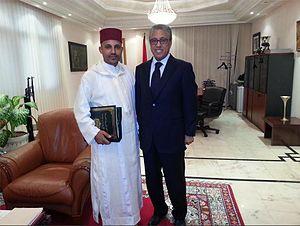
كاتب عام المرصد الوطني للحكامة الجيدة و التنمية الجهوية،السيد محمد الخطابي، في اللقاء الذي خصه به سفير صاحب الجلالة سيدي محمد السادس نصره الله وأيده السيد محمد أيت علي بمقر سفارة المملكة المغربية بأبوظبي عاصمة دولة الإمارات العربية المتحدة.